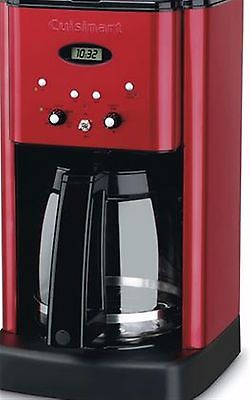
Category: coffee maker